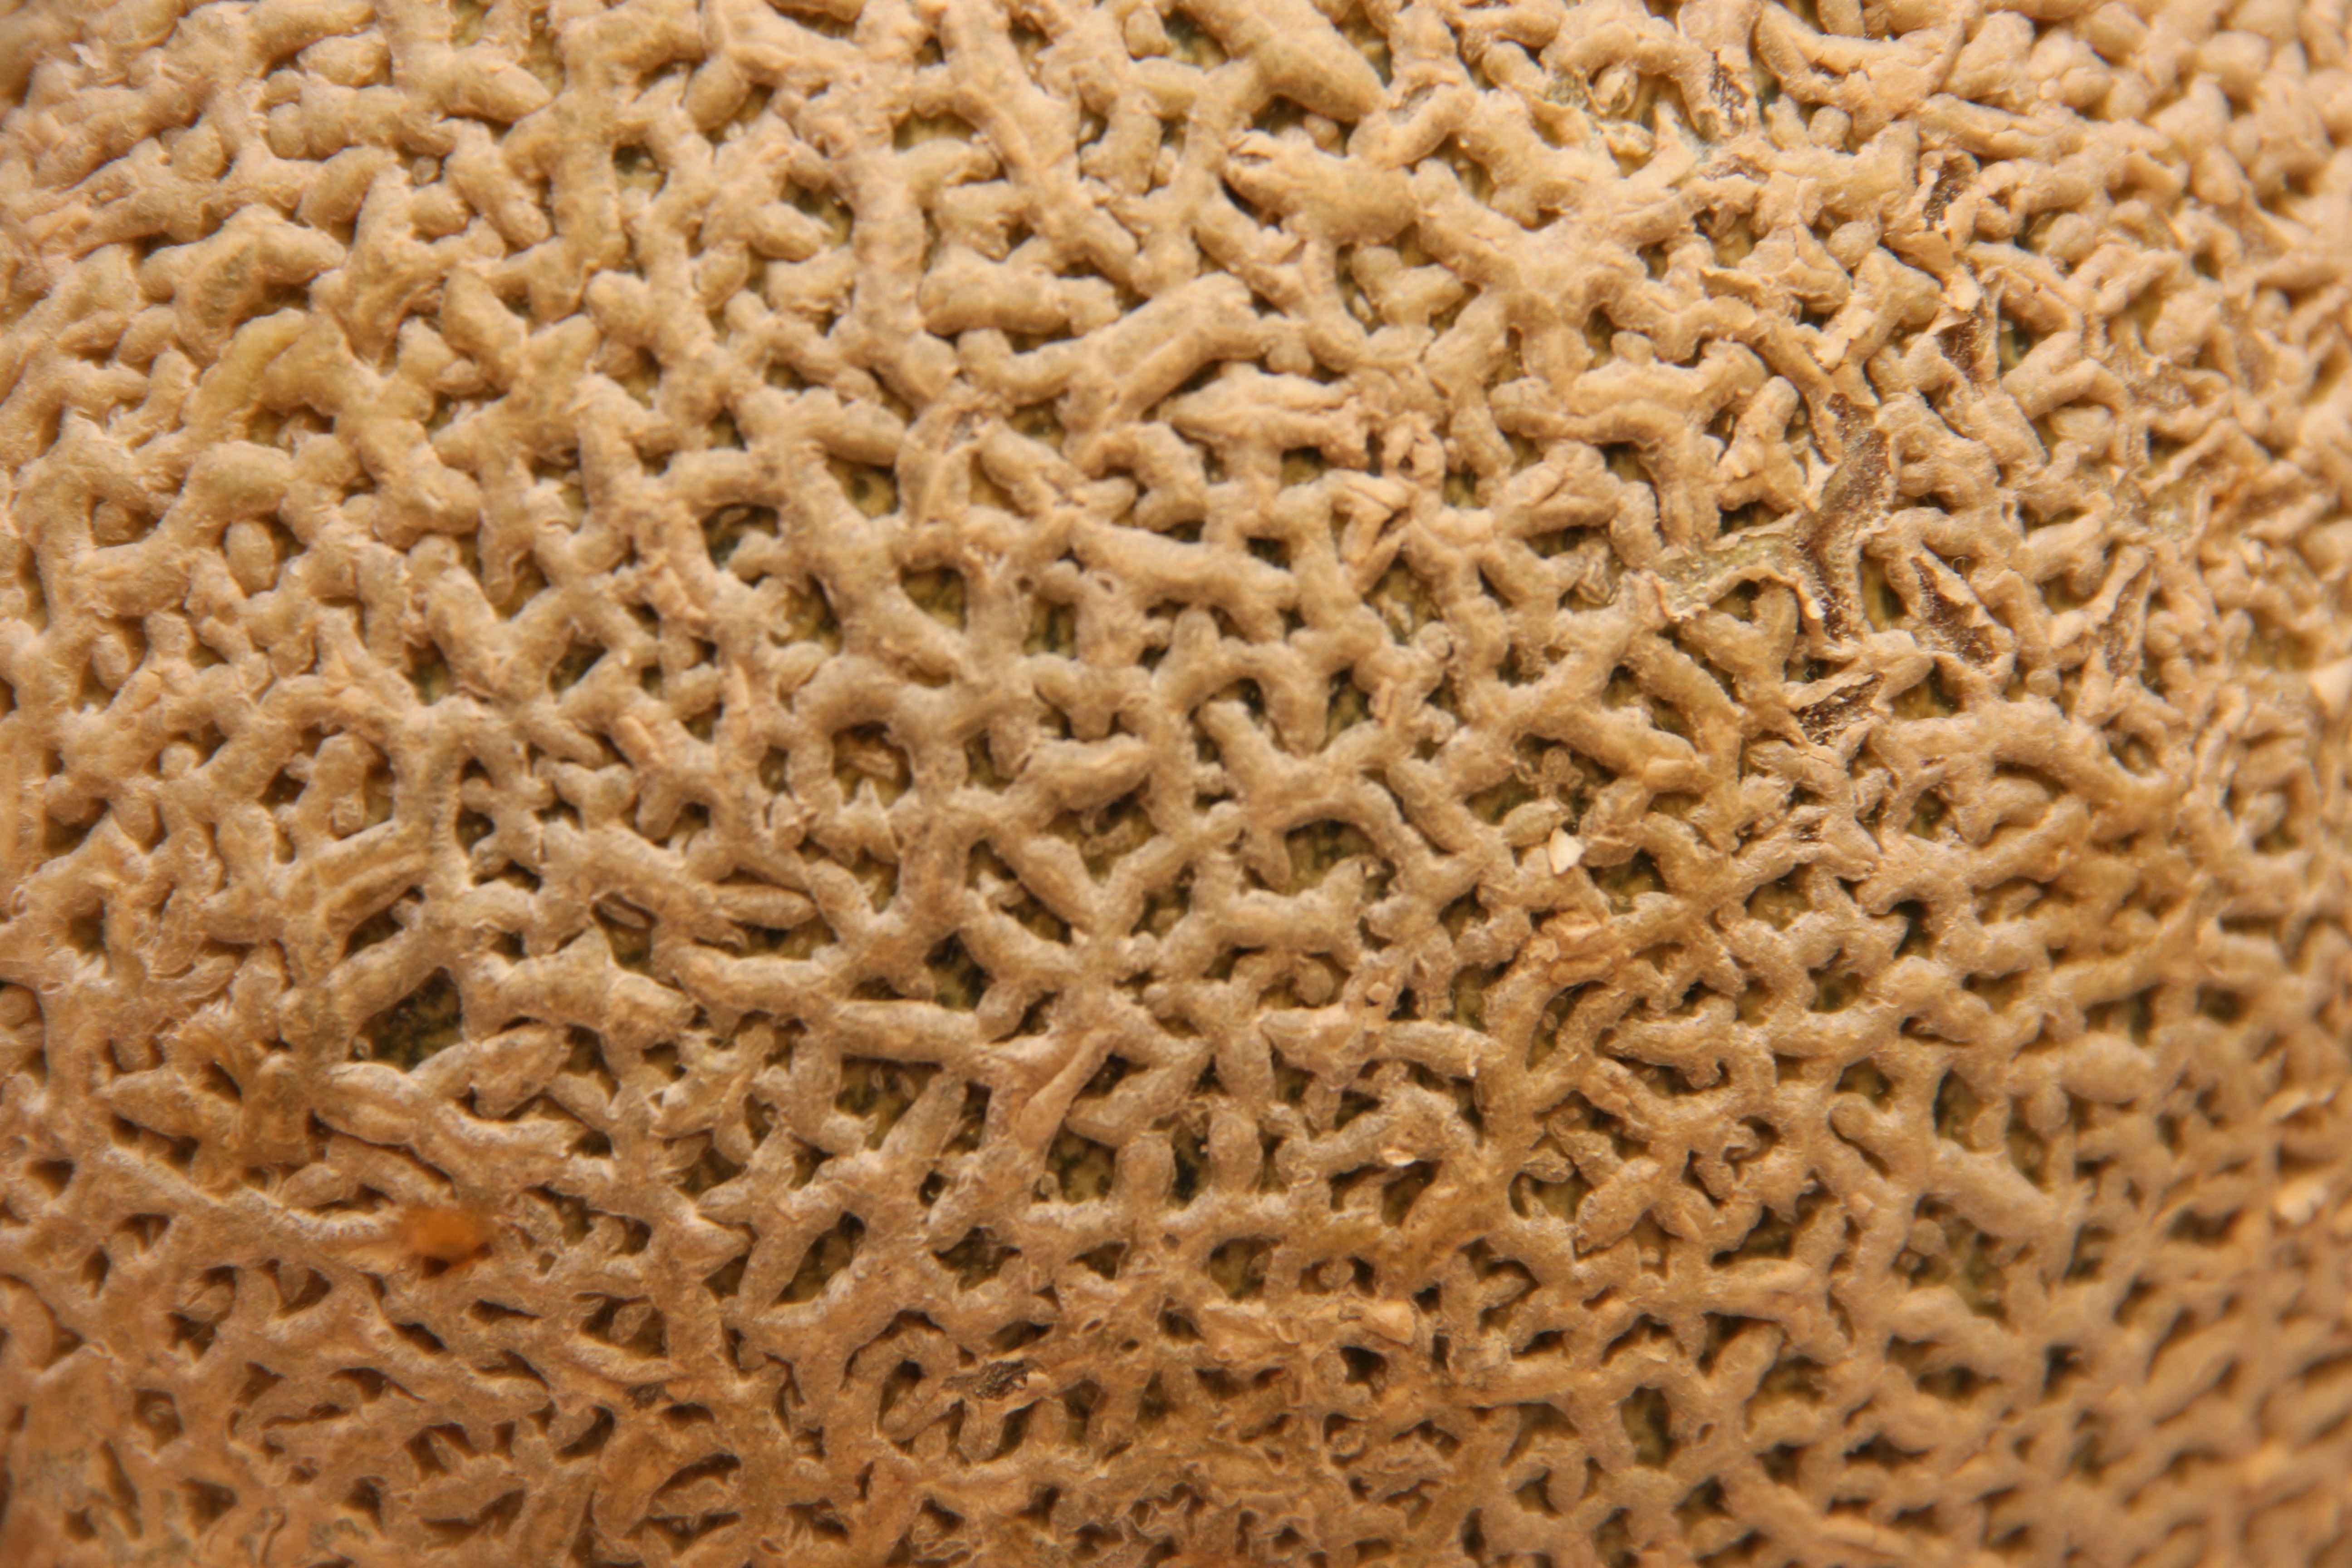
fruit, texture, floor, pattern, wool, material, crochet, knitting, textile, art, design, carpet, melon, flooring, grass family